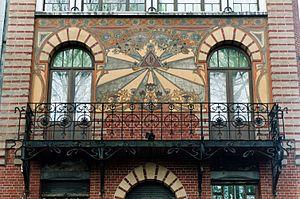
Belgique - Charleroi - Maison Dorée - Art Nouveau - sgraffite de Gabriel van Dievoet (1899)
L'Art nouveau naît en Belgique en 1893, lorsque Victor Horta construit l'Hôtel Tassel.
Gabriel Van Dievoet, né à Bruxelles le 12 avril 1875 et mort à Saint-Gilles, le 17 novembre 1934, est un décorateur et sgraffitiste Art nouveau belge.
Charleroi est une ville francophone de Belgique, située en Région wallonne, province de Hainaut, sur la Sambre. C'est le chef-lieu de l'arrondissement administratif de Charleroi englobant 14 communes sur une superficie totale de 554,55 km².
La Maison dorée de Charleroi est un édifice Art nouveau construit en 1899 par l'architecte Alfred Frère et décorée de sgraffites par Gabriel van Dievoet.